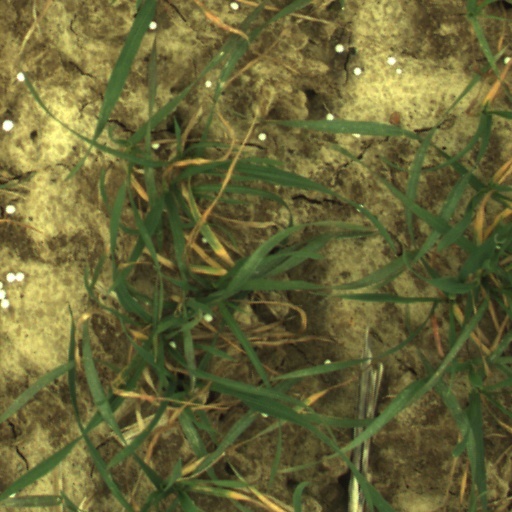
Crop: wheat